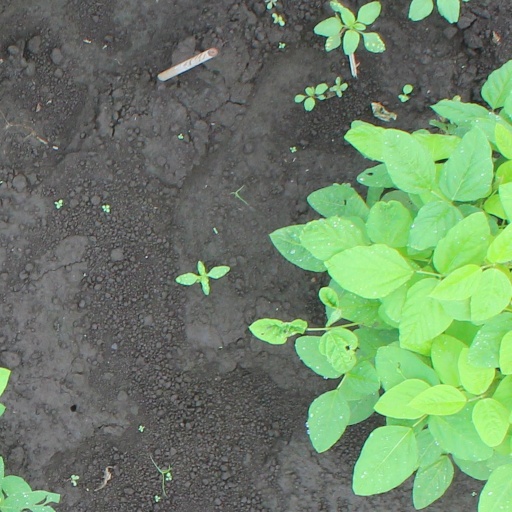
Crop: soybean